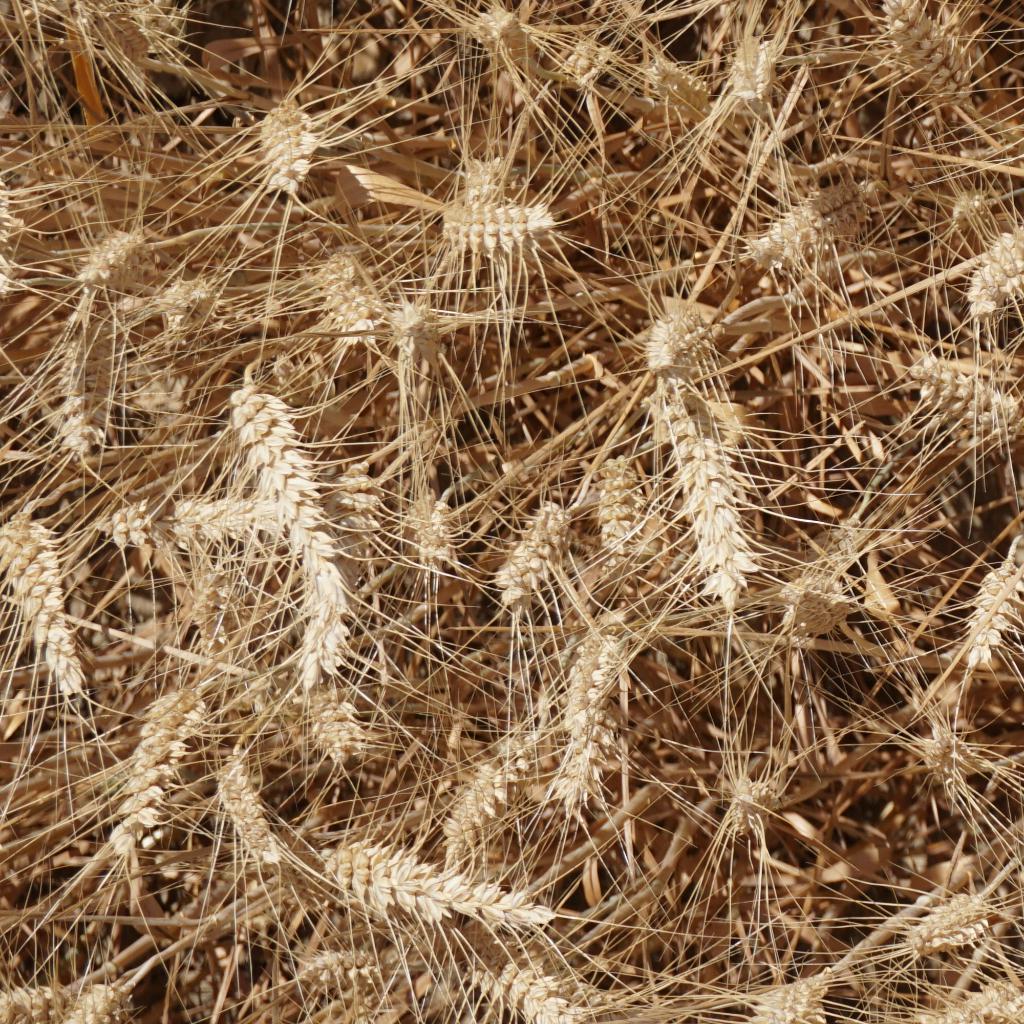
Country: France
Location: Gréoux
Wheat development stage: Filling - Ripening